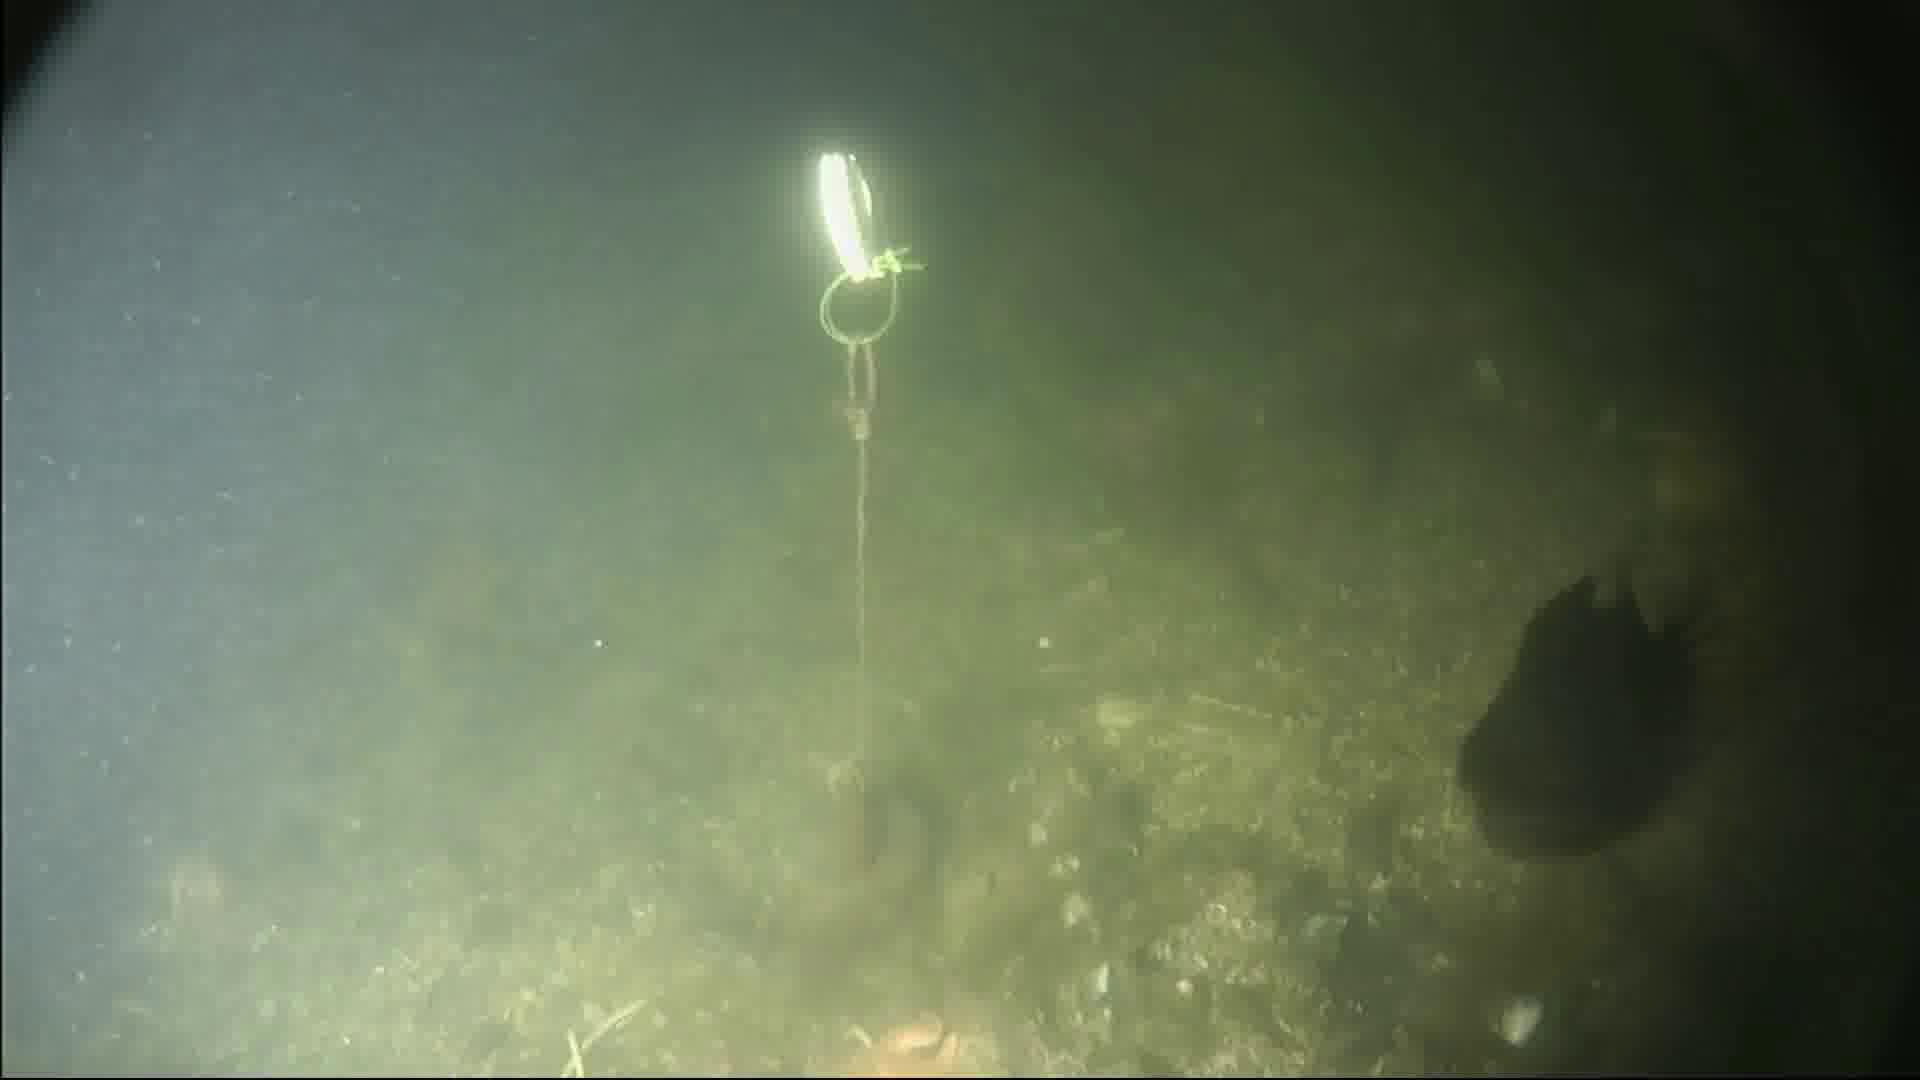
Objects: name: fish
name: crab
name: starfish